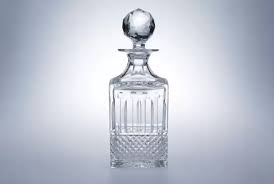
Waste category: glass